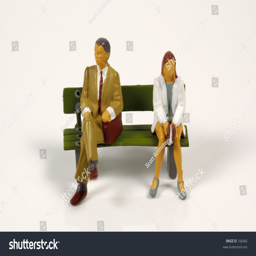
miniature people sitting on a bench